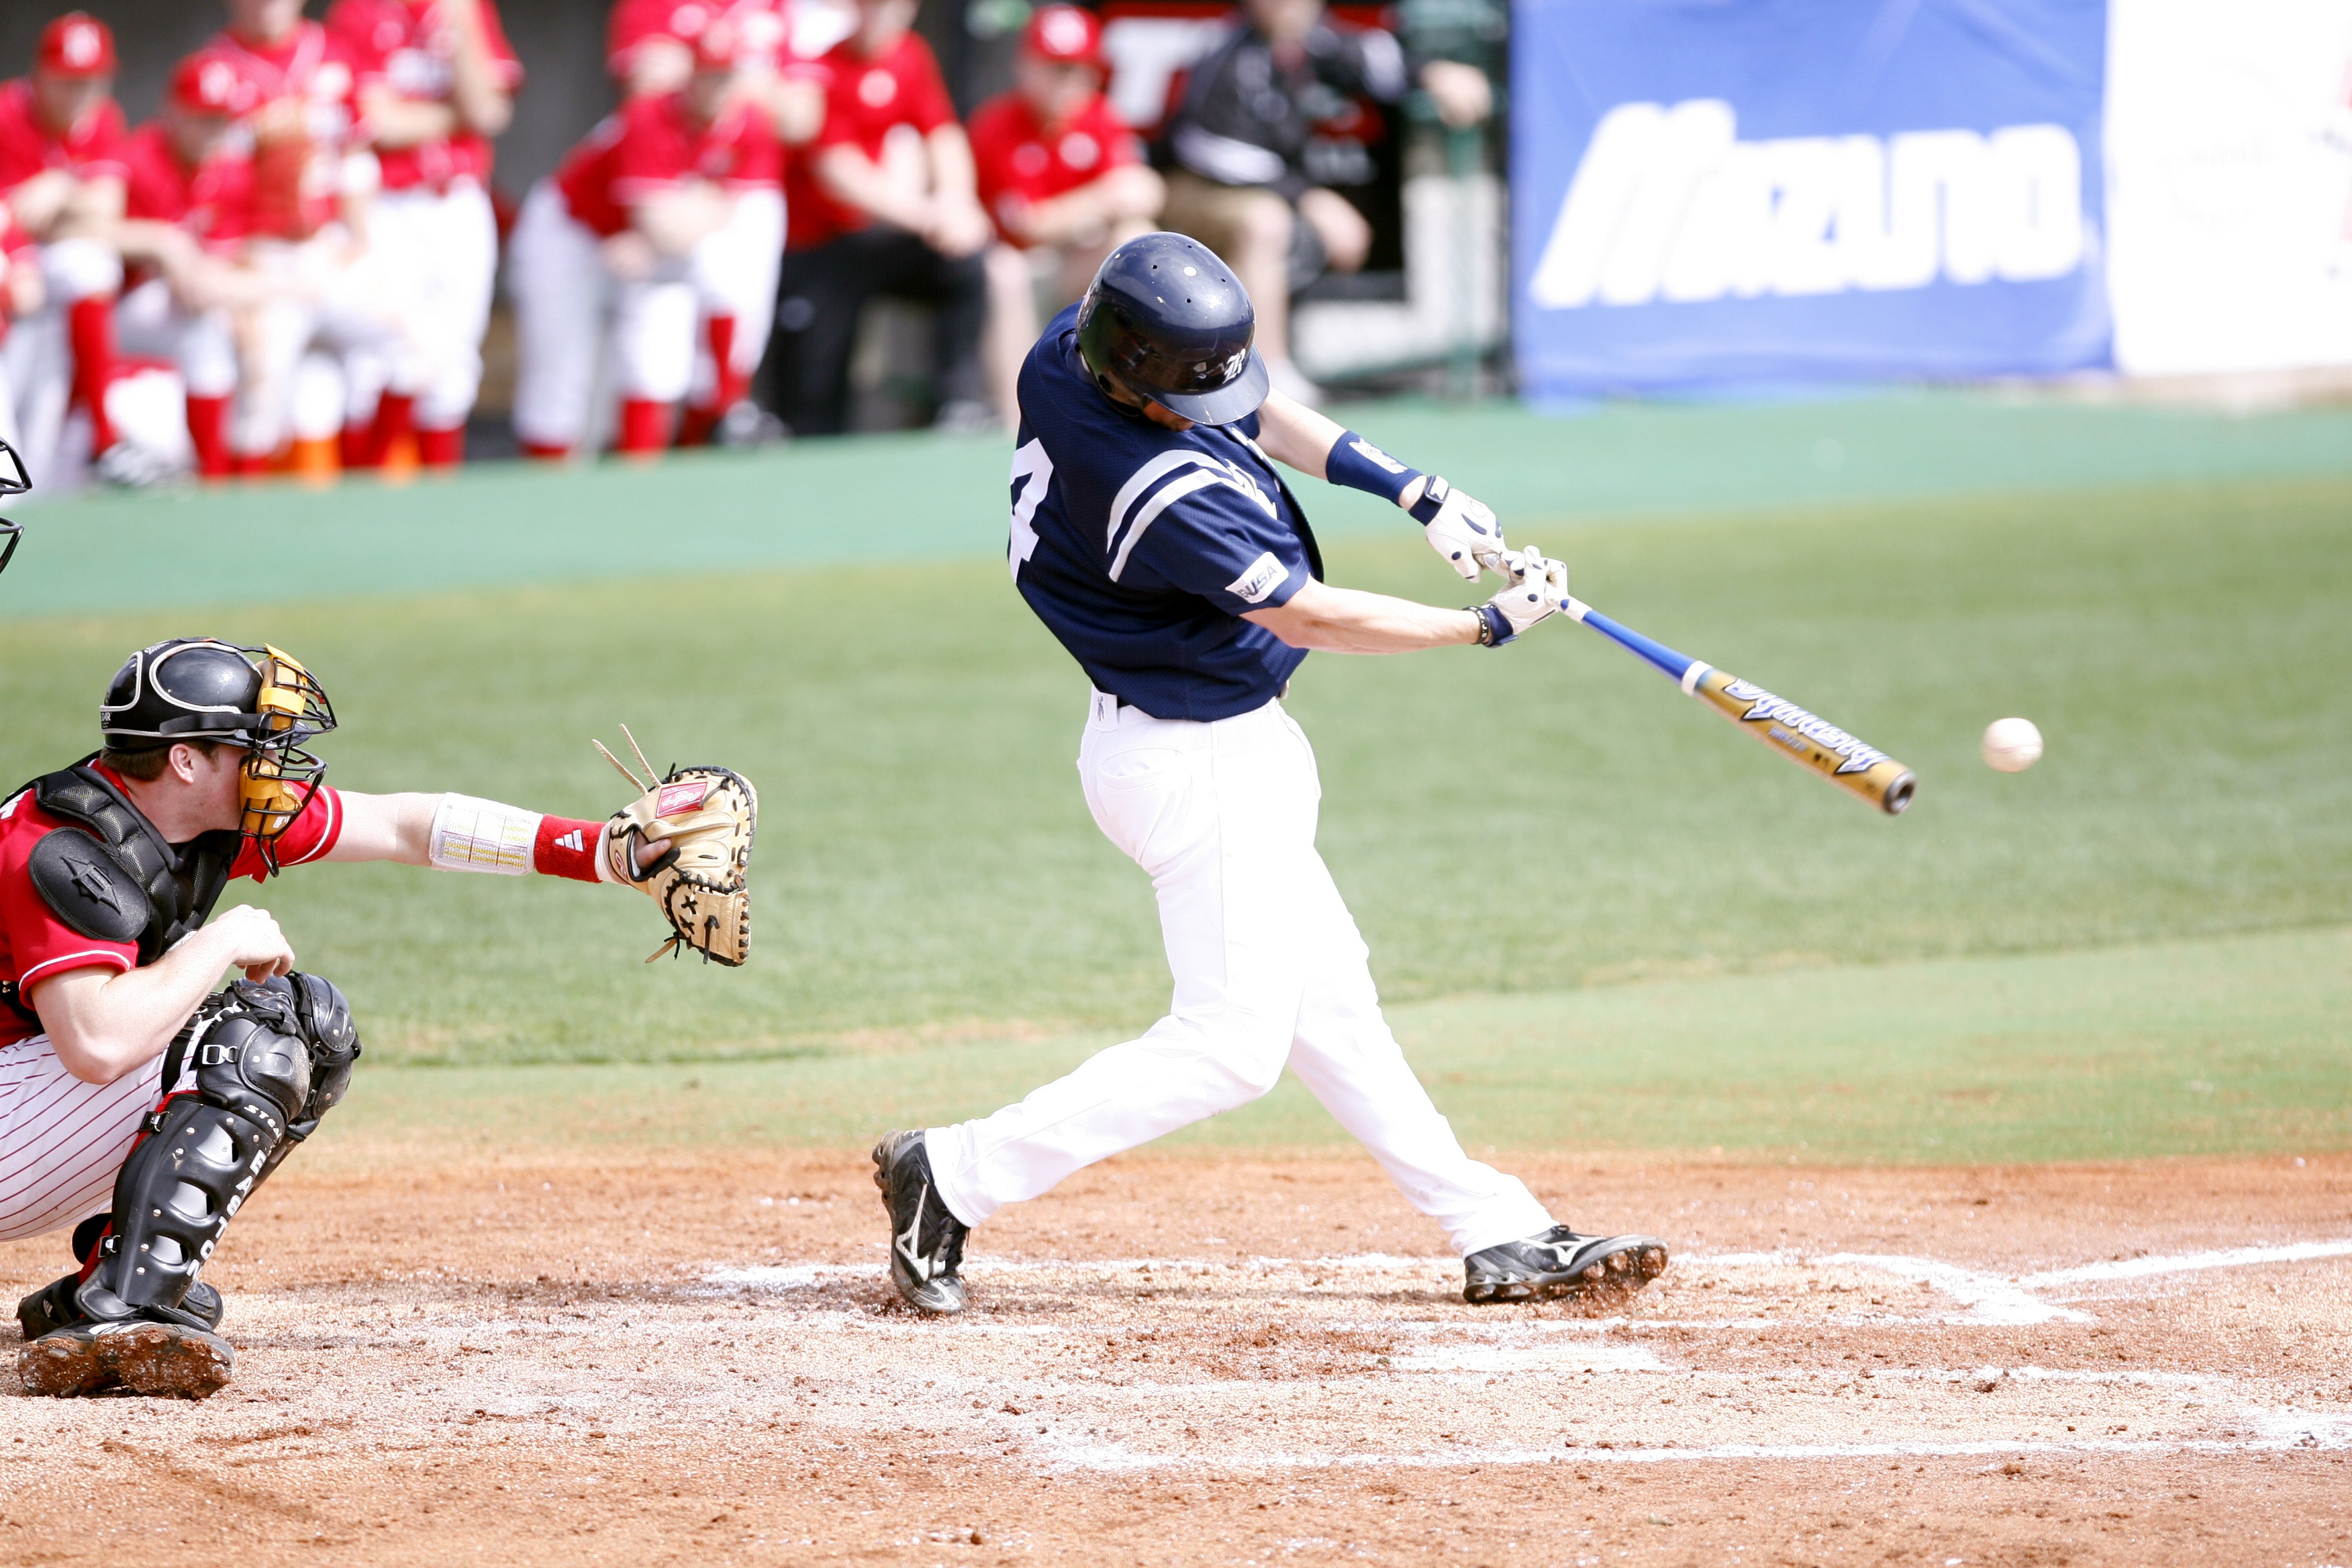
baseball, game, swing, player, baseball field, batter, team, sports, home plate, college, baseball player, hit, catcher, ball game, baseball bat, hitter, team sport, infielder, baseball game, college baseball, bat and ball games, baseball positions, college softball